Pirogov (film)

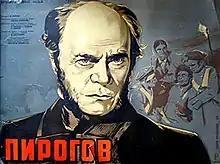

Pirogov is a 1947 Soviet biopic film directed by Grigori Kozintsev, based on the life of Russian scientist and doctor Nikolay Ivanovich Pirogov (1810-1881). Pirogov is famous for being the founder of field surgery. It was Kozintsev's first solo directorial feature film.